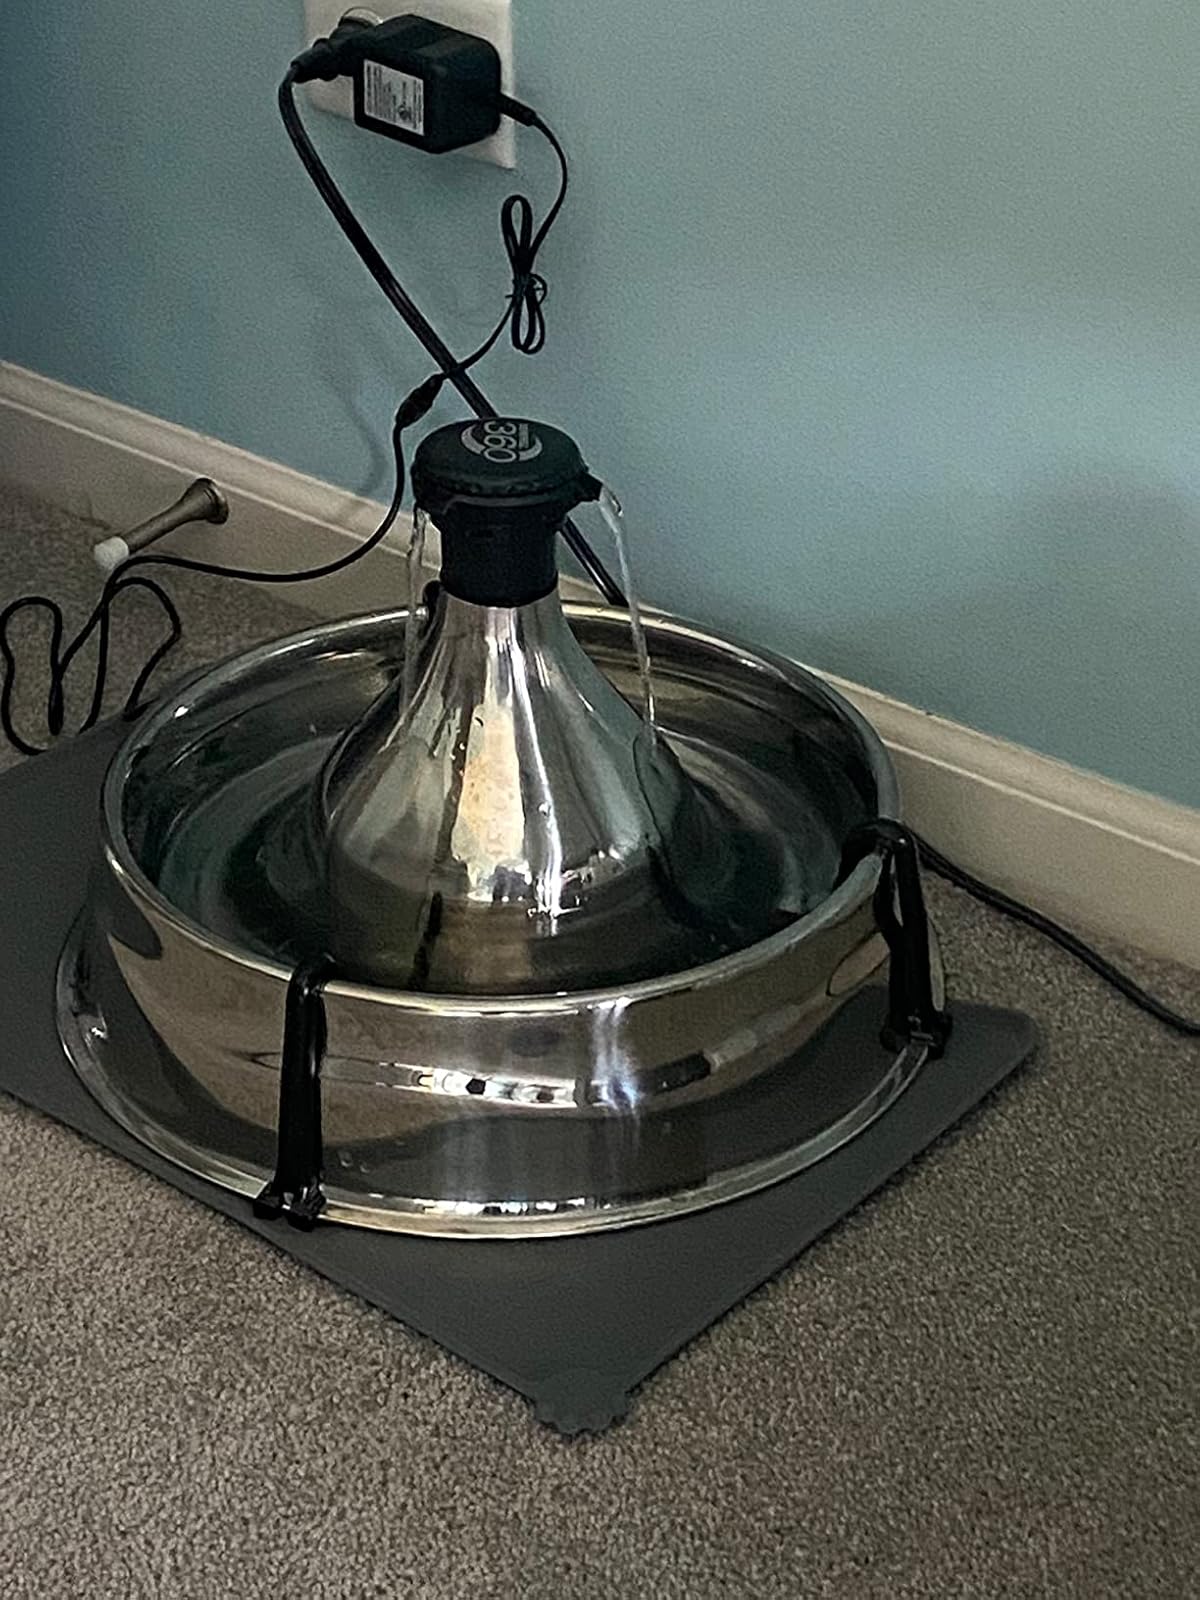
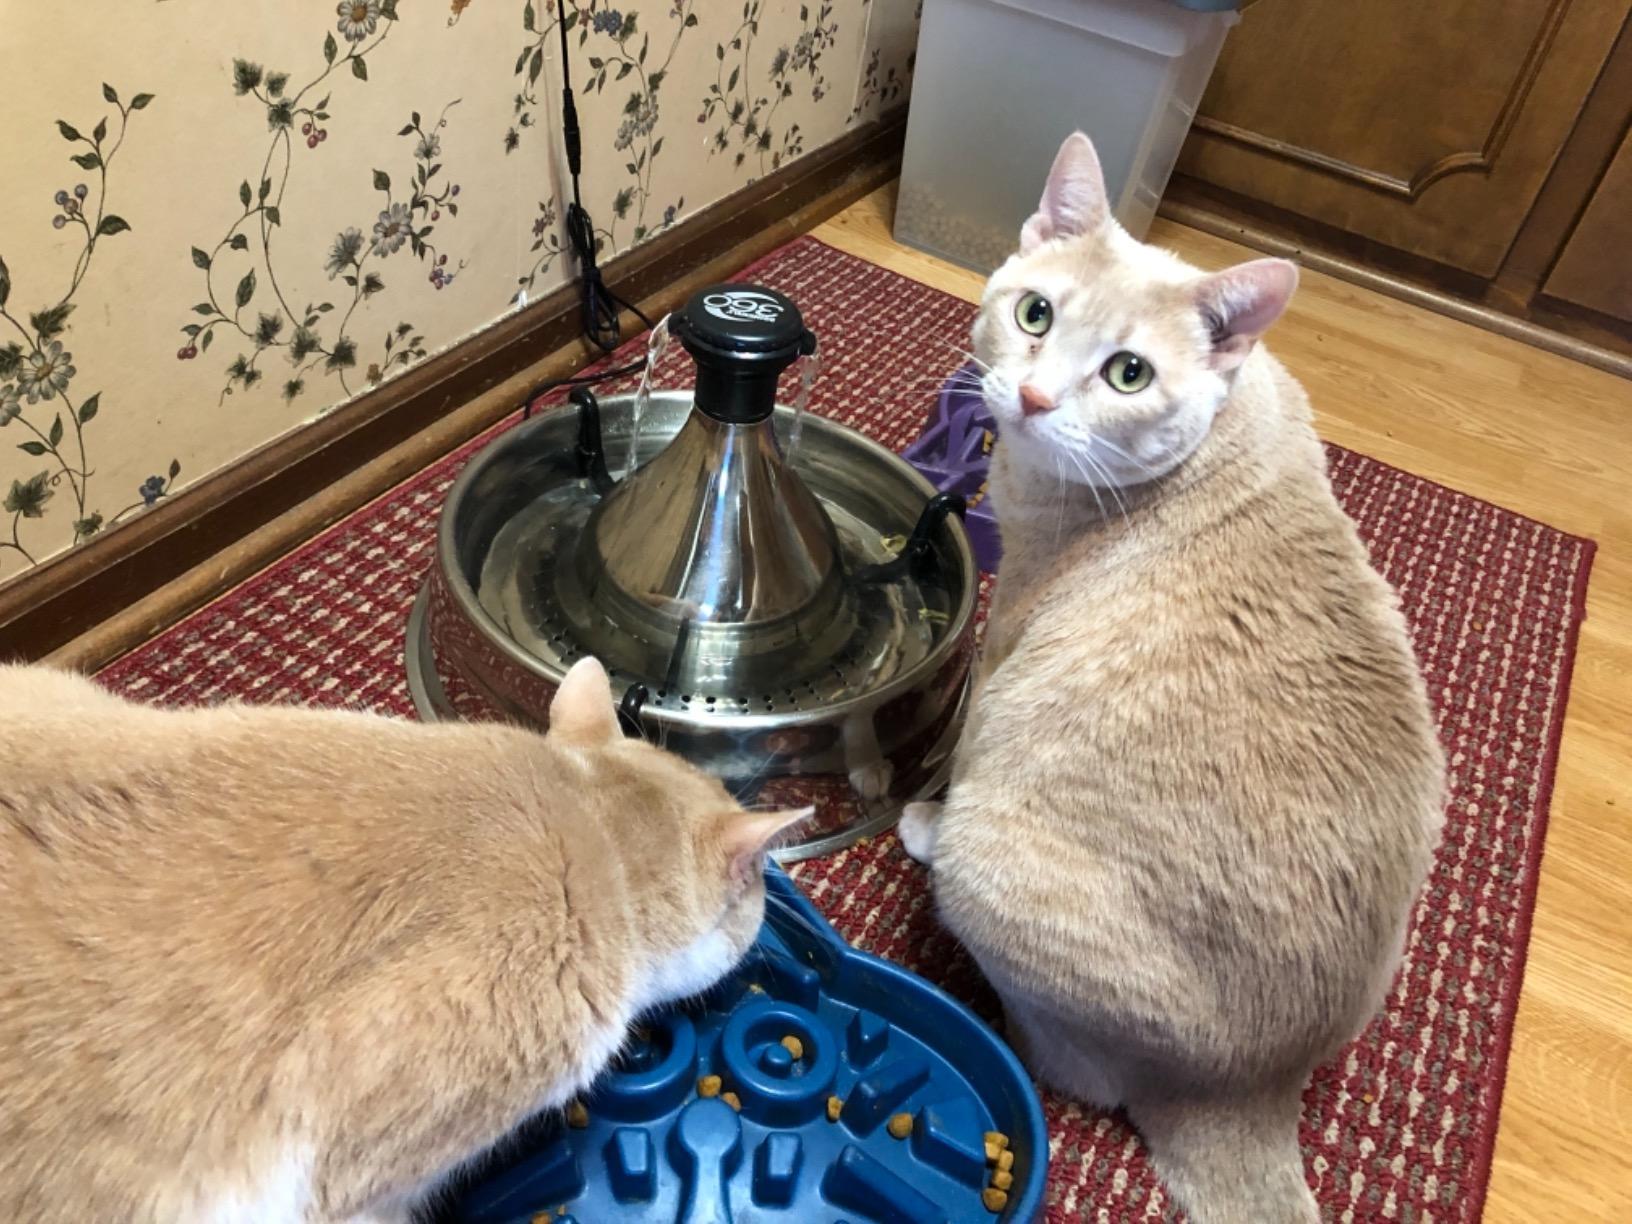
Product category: items_bowl
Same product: yes